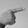
ASL letter: G